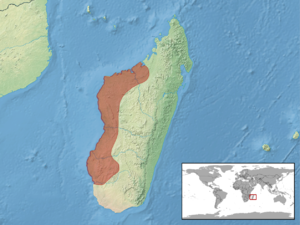
Brookesia brygooi est une espèce de sauriens de la famille des Chamaeleonidae.